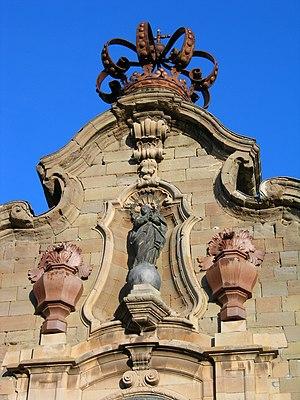
L’université de Cervera est une ancienne université qui a été en activité entre 1717, — date où elle fut créée à l’instigation de Philippe V qui voulut ainsi récompenser la fidélité de la ville de Cervera lors de la guerre de Succession, en même temps que de châtier Barcelone pour son allégeance aux Habsbourgs —, et 1842, date à laquelle elle fut transférée à Barcelone. L’université, destinée à remplacer les six autres que comptait alors la Catalogne, avait vu ses statuts adoptés en 1726 et comprenait les facultés de théologie, de droit canon, d’humanités, de médecine, de philosophie et de droit civil. Avant l’instauration d’un recrutement sur concours, la composition du corps professoral releva d’abord du pouvoir discrétionnaire du capitaine général, puis de la décision royale. Témoin d’une influence jésuitique marquée, sur les vingt-quatre chaires que comptait l’organigramme initial, neuf étaient détenues par des jésuites.